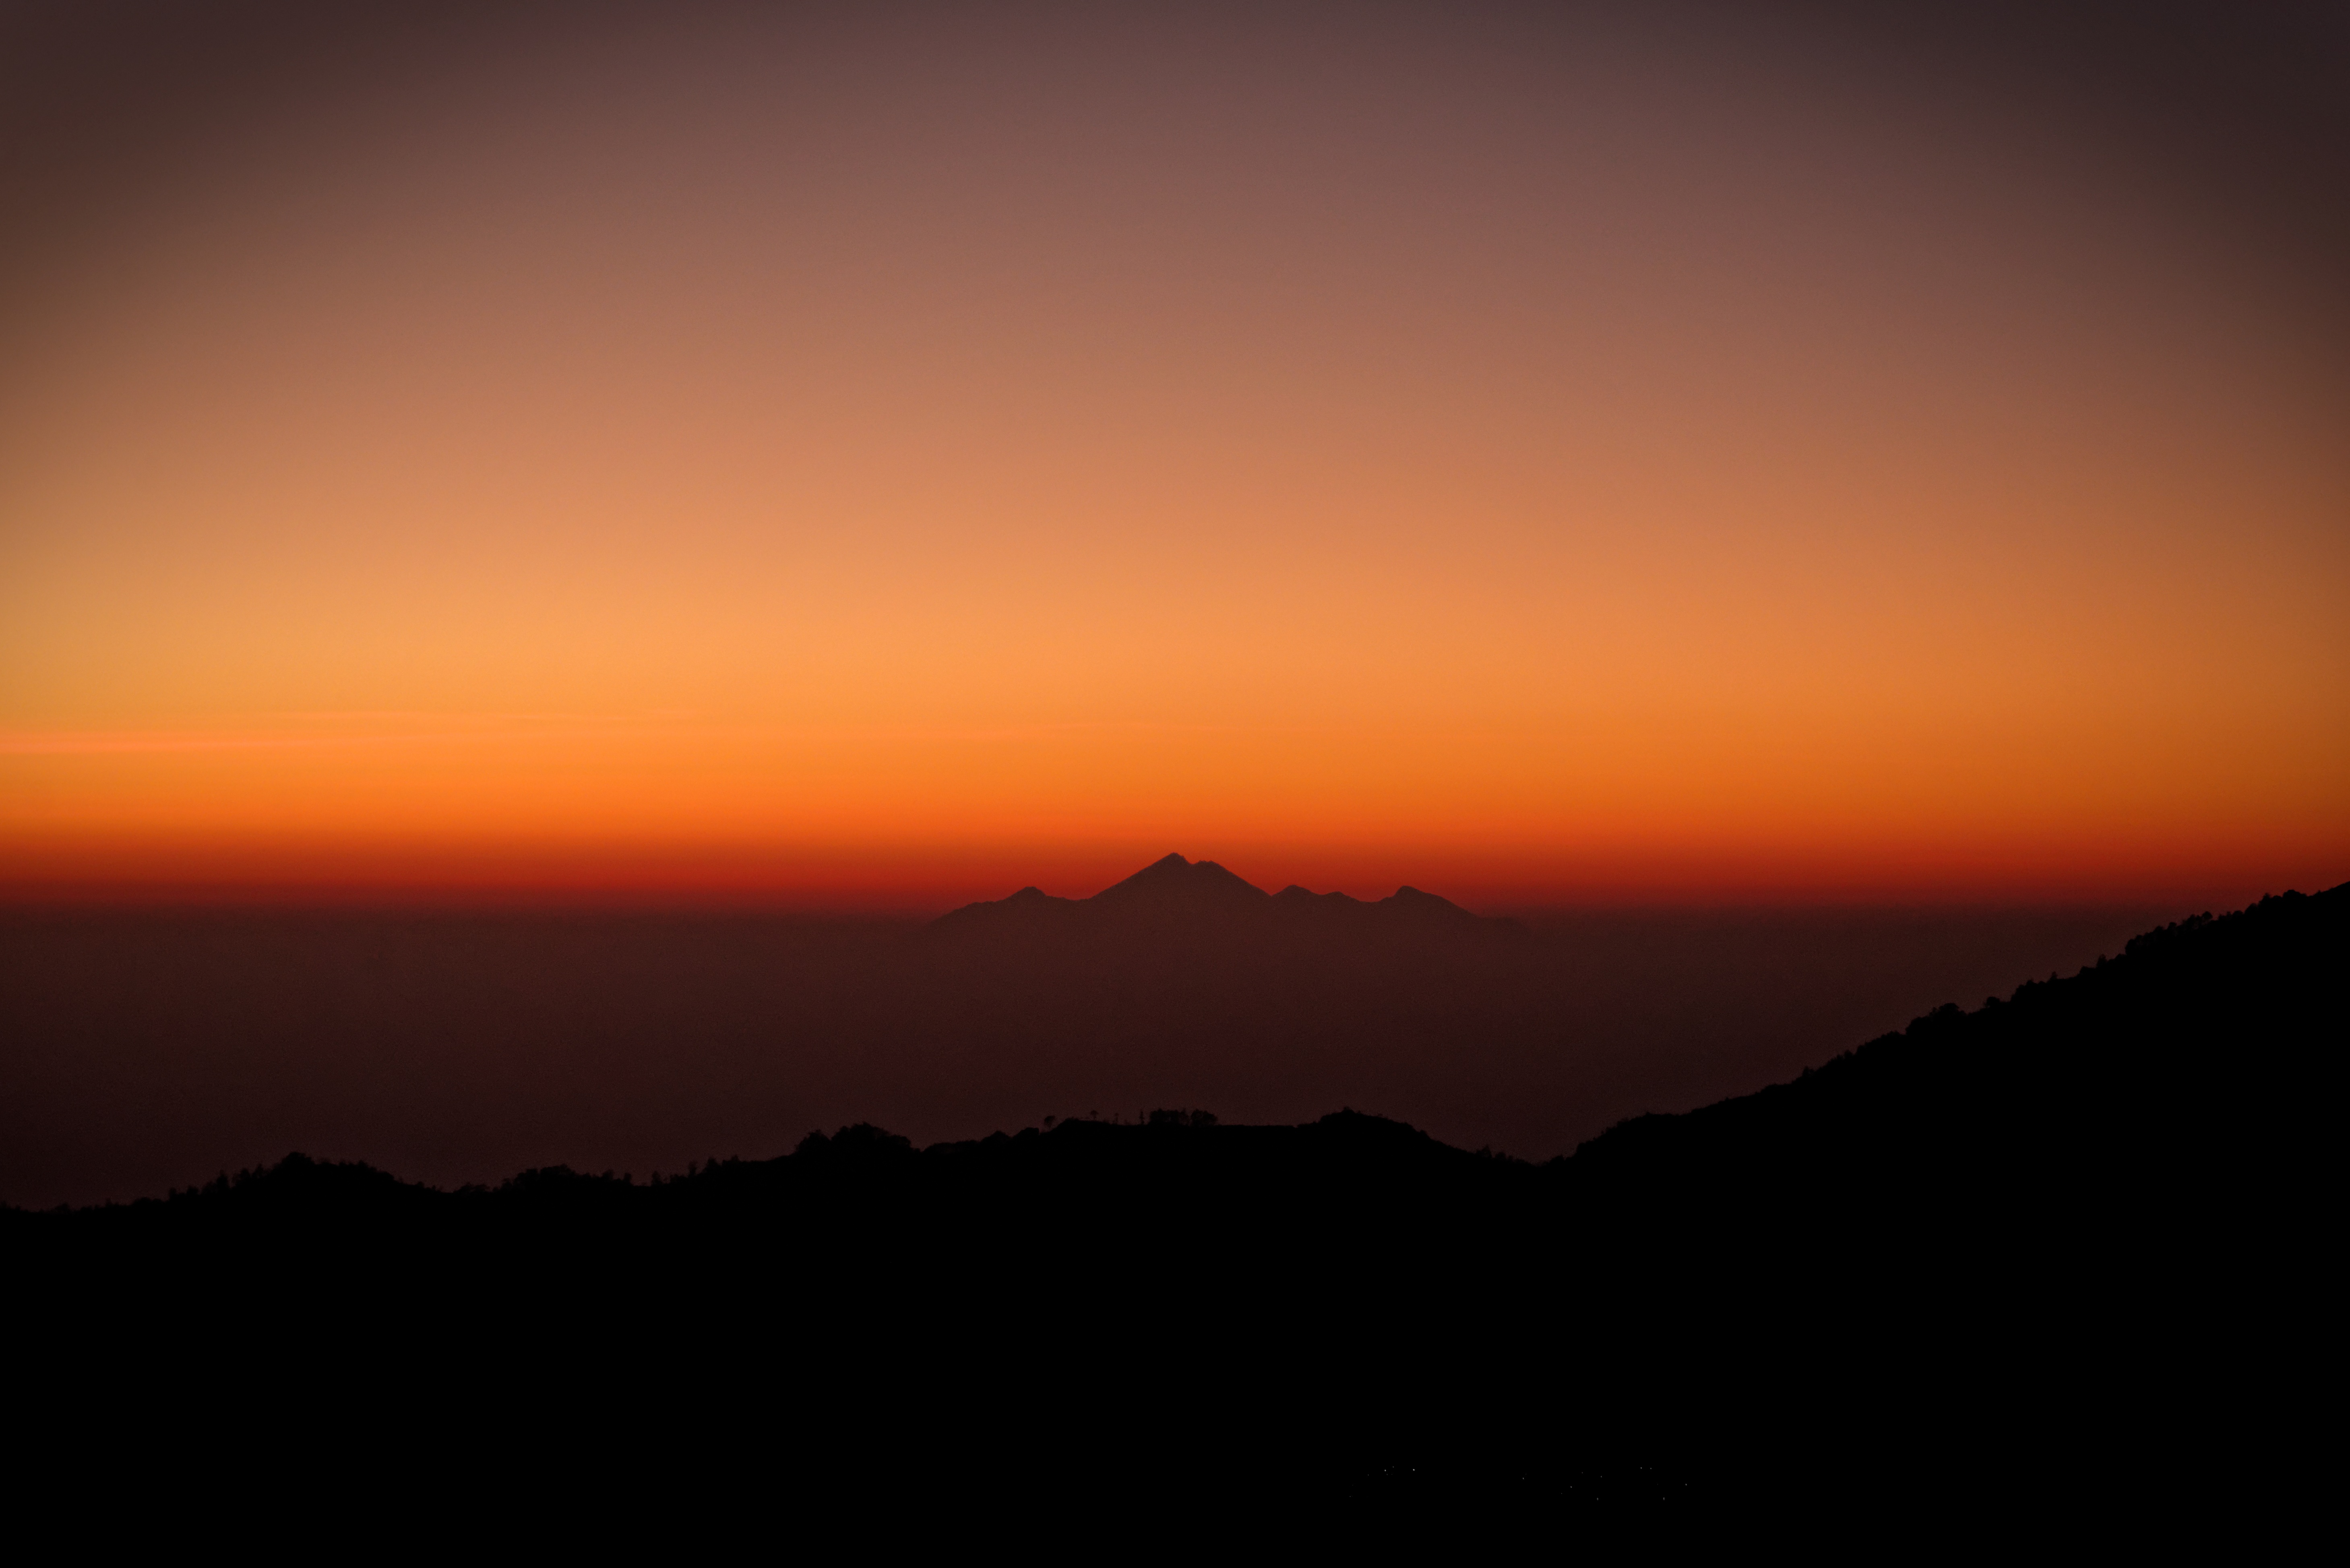
horizon, mountain, sunrise, sunset, morning, dawn, atmosphere, dusk, evening, orange, afterglow, atmospheric phenomenon, red sky at morning